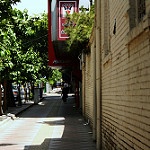
Label: street